Chuck Cissel

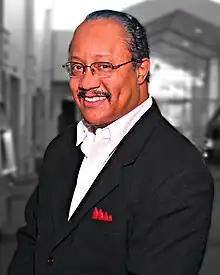
Photo of Chuck Cissel at the Oklahoma Jazz Hall of Fame, photography Bill Gaddis

Charles Cissel (born October 3, 1948) is an American singer, dancer, director, choreographer and producer. He was born in Tulsa, Oklahoma, and graduated from Booker T. Washington High School. He received his Bachelor of Fine Arts from the University of Oklahoma, and was one of the first African Americans to graduate from the university's fine arts school. He was the CEO of the Oklahoma Jazz Hall of Fame (located in Tulsa) from 2000 to 2009 and is now its Artistic Director.